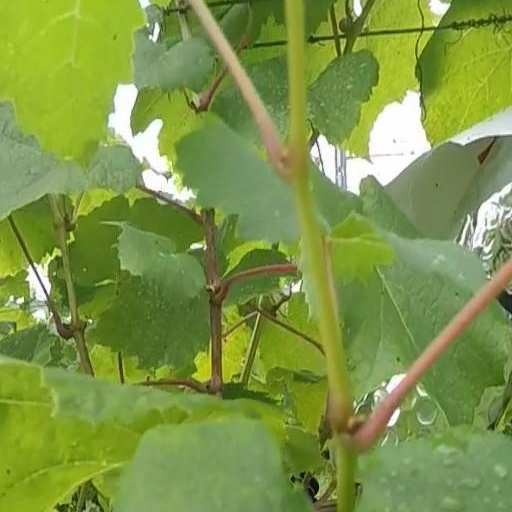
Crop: grape